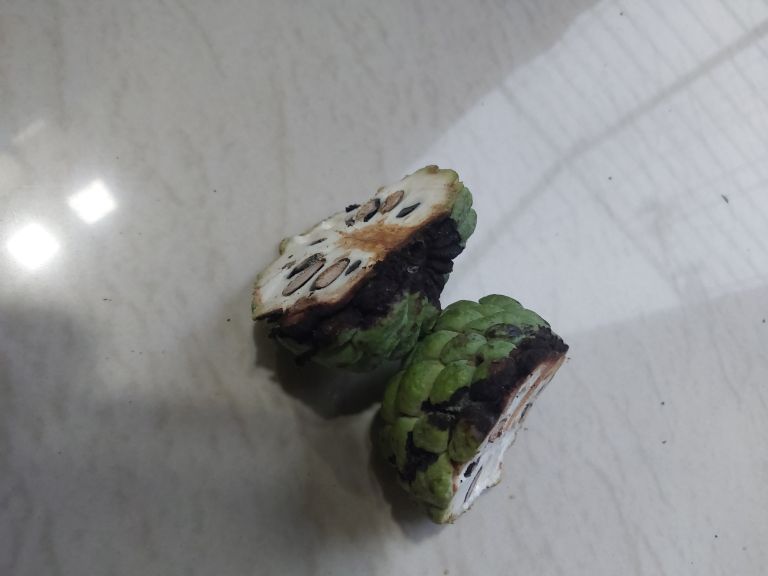
Disease label: Diplodia Rot